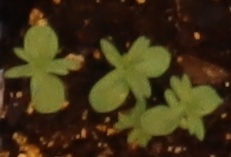
Label: Flax